Land Captain (Russian Empire)

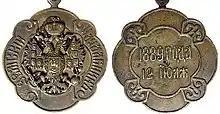
The badge of a land captain from Moscow Gubernia, Russian Empire, in 1889.

In 1889 Tsar Alexander III promulgated the Land Captain Statute of 1889, abolishing the old position of justice of the peace in the regions of the Russian Empire and creating the position of land captain to exercise a variety of administrative and judicial functions in the regions of the empire. The statute had immense impact on the lives of Russian peasants and is regarded as the "foremost legislative achievement of Alexander III's reign". Each land captain was assigned to a volost. Captains had the tasks of overseeing traditional village assemblies and of exercising local judicial functions that had previously been given to village assemblies. The 1889 Statue has been perceived not as a liberalizing measure, but rather as a "counterreform" intended to reduce peasant self-government and impose increased government control of the rural peasantry. Despite their poor reputation, in terms of education and ability the land captains were probably no worse on average than other tsarist officials working at the local level at the time.